Analog watch

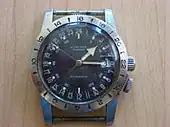
An analog watch

An analog watch (American) or analogue watch (UK and Commonwealth) is a watch whose display is not digital but rather analog with a traditional clock face. The name is an example of a retronym; it was coined to distinguish analog watches, which had simply been called "watches", from newer digital watches. It strictly refers to the design of the display, regardless of the timekeeping technology used within the watch movement or module, although its counterpart, "digital watch", usually connotes (in most minds) digital electronics in both. A digital watch is one in which the time is displayed as a series of digits, e.g. "04:32". An analog watch is one in which the display is not digital, but is indicated (typically) by the continuous motion of one, two, or three rotating pointers or hands pointing to numbers arrayed on a circular dial (the hour hand's movement being analogous to the path of the sun across the sky).